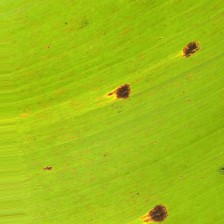
Label: cordana